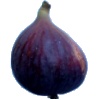
Label: fig